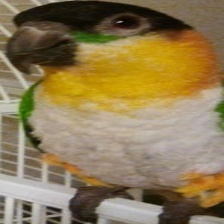
Species: BLACK HEADED CAIQUE
Scientific name: PIONITES MELANOCEPHALUS